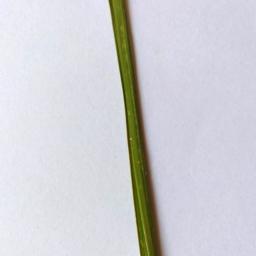
Label: Rice___Leaf_Blast